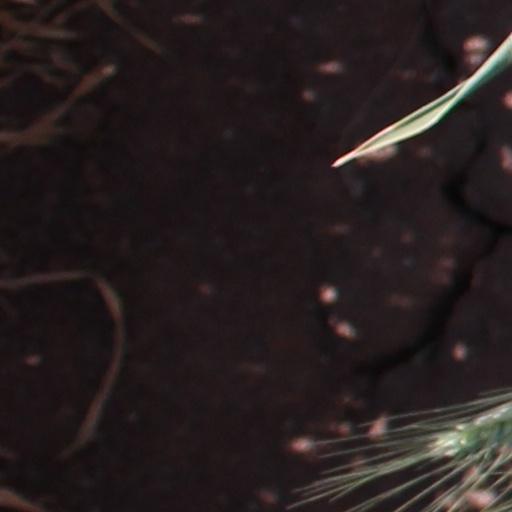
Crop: wheat